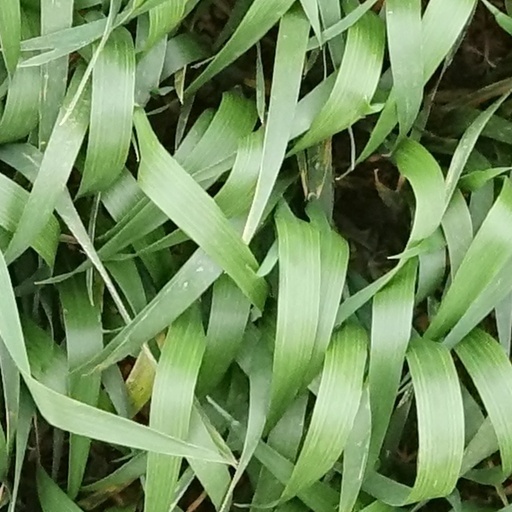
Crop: wheat